Catherine Wells

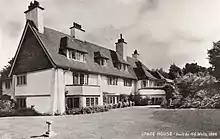
Spade House, home of the Wells family from 1900

In 1900, they moved to Spade House, a home built for them and designed by architect C. F. A. Voysey. They had two sons: George Philip (born 1901) and Frank Richard (born 1903). "The Times" described Catherine Wells as "her husband's devoted friend and assistant", and "one of the very few transcribers who could read the odd mixture of longhand and shorthand in which he wrote his books", adding that she showed a business acumen which supported her husband. Her own literary output, they wrote, "was necessarily restricted by her domestic responsibilities".